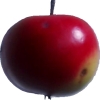
Label: Apple 11